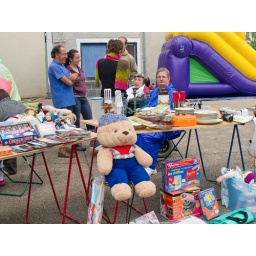
France 2010 Secondhand market in Auzances, teddy bear for sale